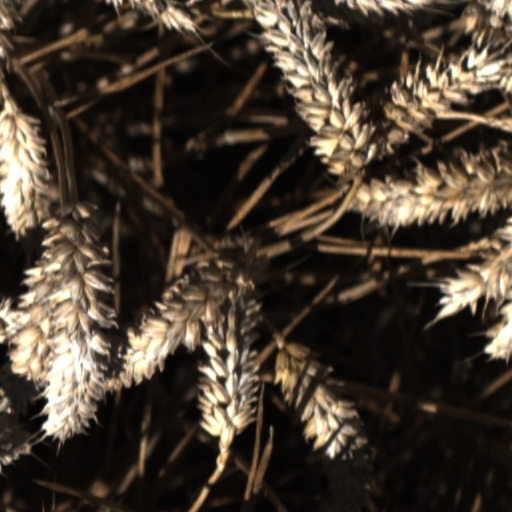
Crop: wheat